Spitball

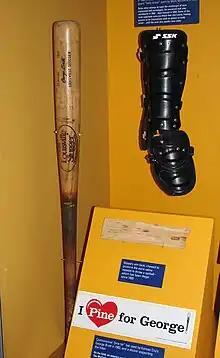
Slippery elm bark, chewed to produce the extra saliva needed to throw a spitball

The invention of the spitball has been popularly credited to a number of individuals, among them Elmer Stricklett and Frank Corridon. Numerous accounts, however, refer to different players experimenting with versions of the spitball throughout the latter half of the 19th century, and it remains unlikely that any one individual "invented" the spitball.